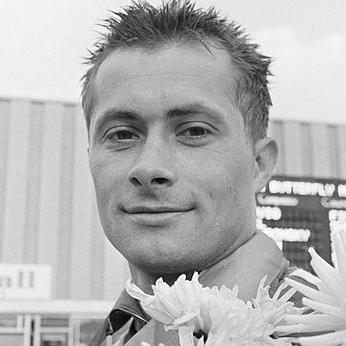
Age: 24